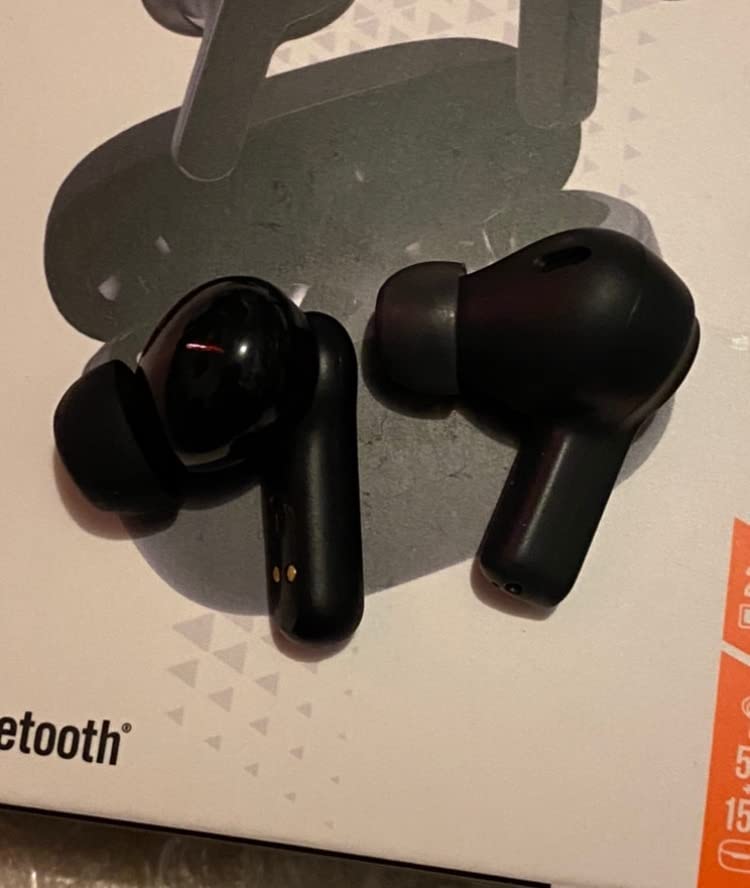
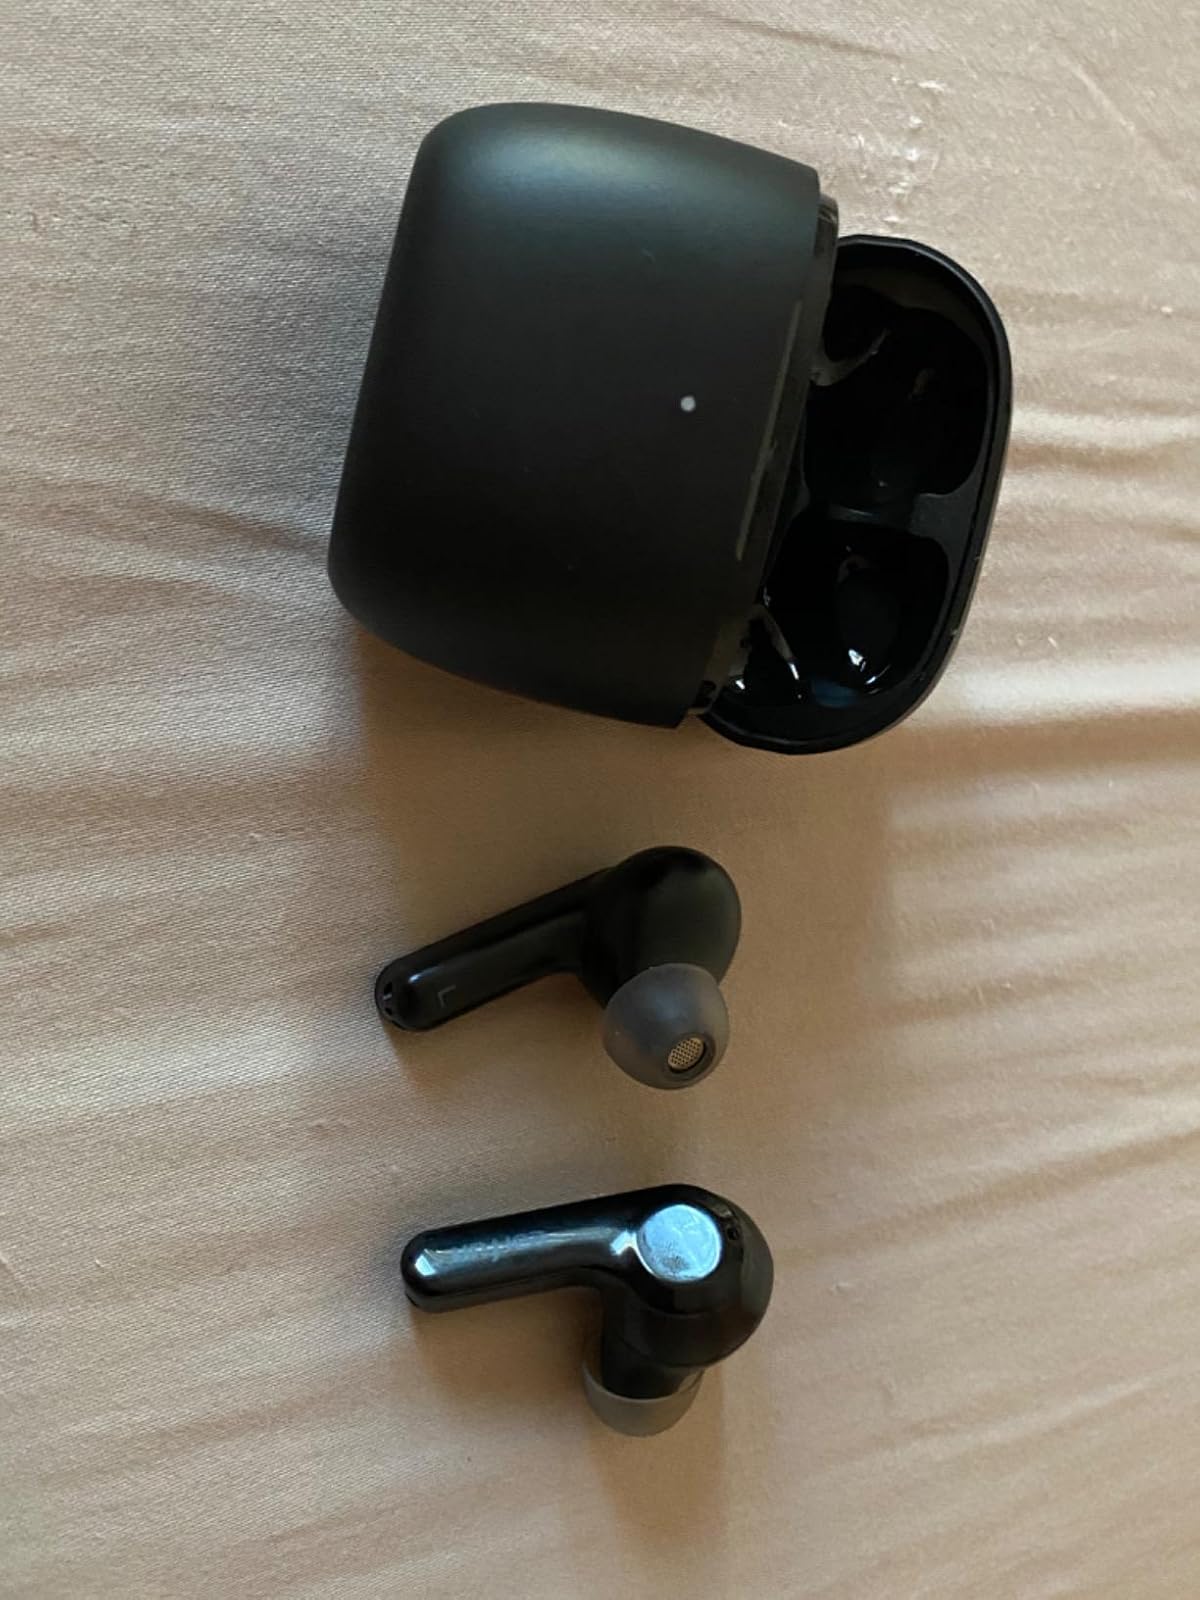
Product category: earbuds
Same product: no